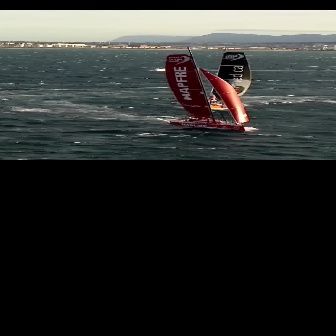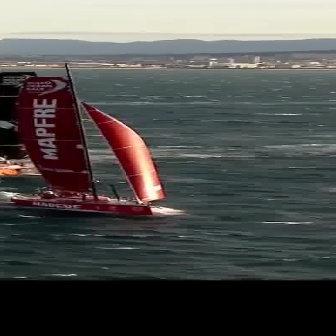
  Please identify the target specified by the bounding box [163,46,248,131] in the first image and locate it in the second image. Return the coordinates in [x_min,y_min,x_max,y_max] format.
Answer: [9,61,164,216]